Dylan Frittelli

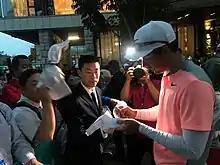
Frittelli at the 2017 Shenzhen International

Frittelli won the 2007 Callaway Junior World Golf Championships for boys aged 15 to 17.